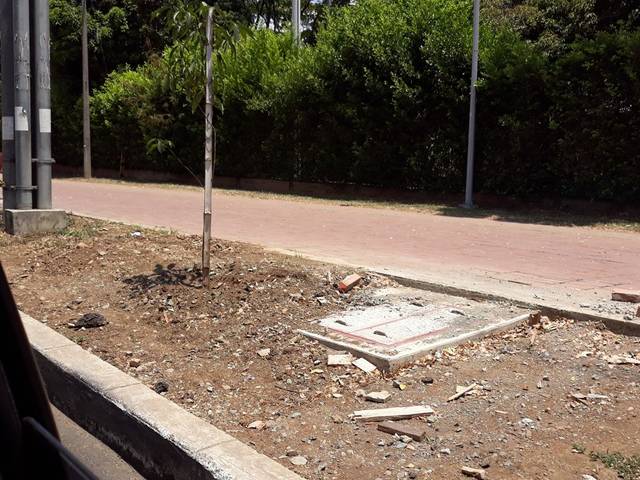
Region: Colombia
Coordinates: 3.453, -76.493